Pskovsky District

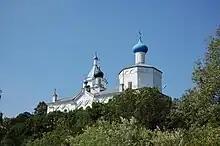
The Church of St. Matthew in the village of Piskovichi

The district contains 32 cultural heritage monuments of federal significance and additionally 111 objects classified as cultural and historical heritage of local significance. The federally protected monuments include the ensembles of Krypetsky and Yelizarov monasteries, the 15th century Church of Iliya the Prophet in the "pogost" of Vybuty, the Intercession Church in the "pogost" of Znakhlitsy, the Assumption Church in the "selo" of Melyotovo, the St. Nicholas Church in the "selo" of Ustye, and the St. George Church in the "selo" of Kamno, as well as a number of archeological sites and younger churches.